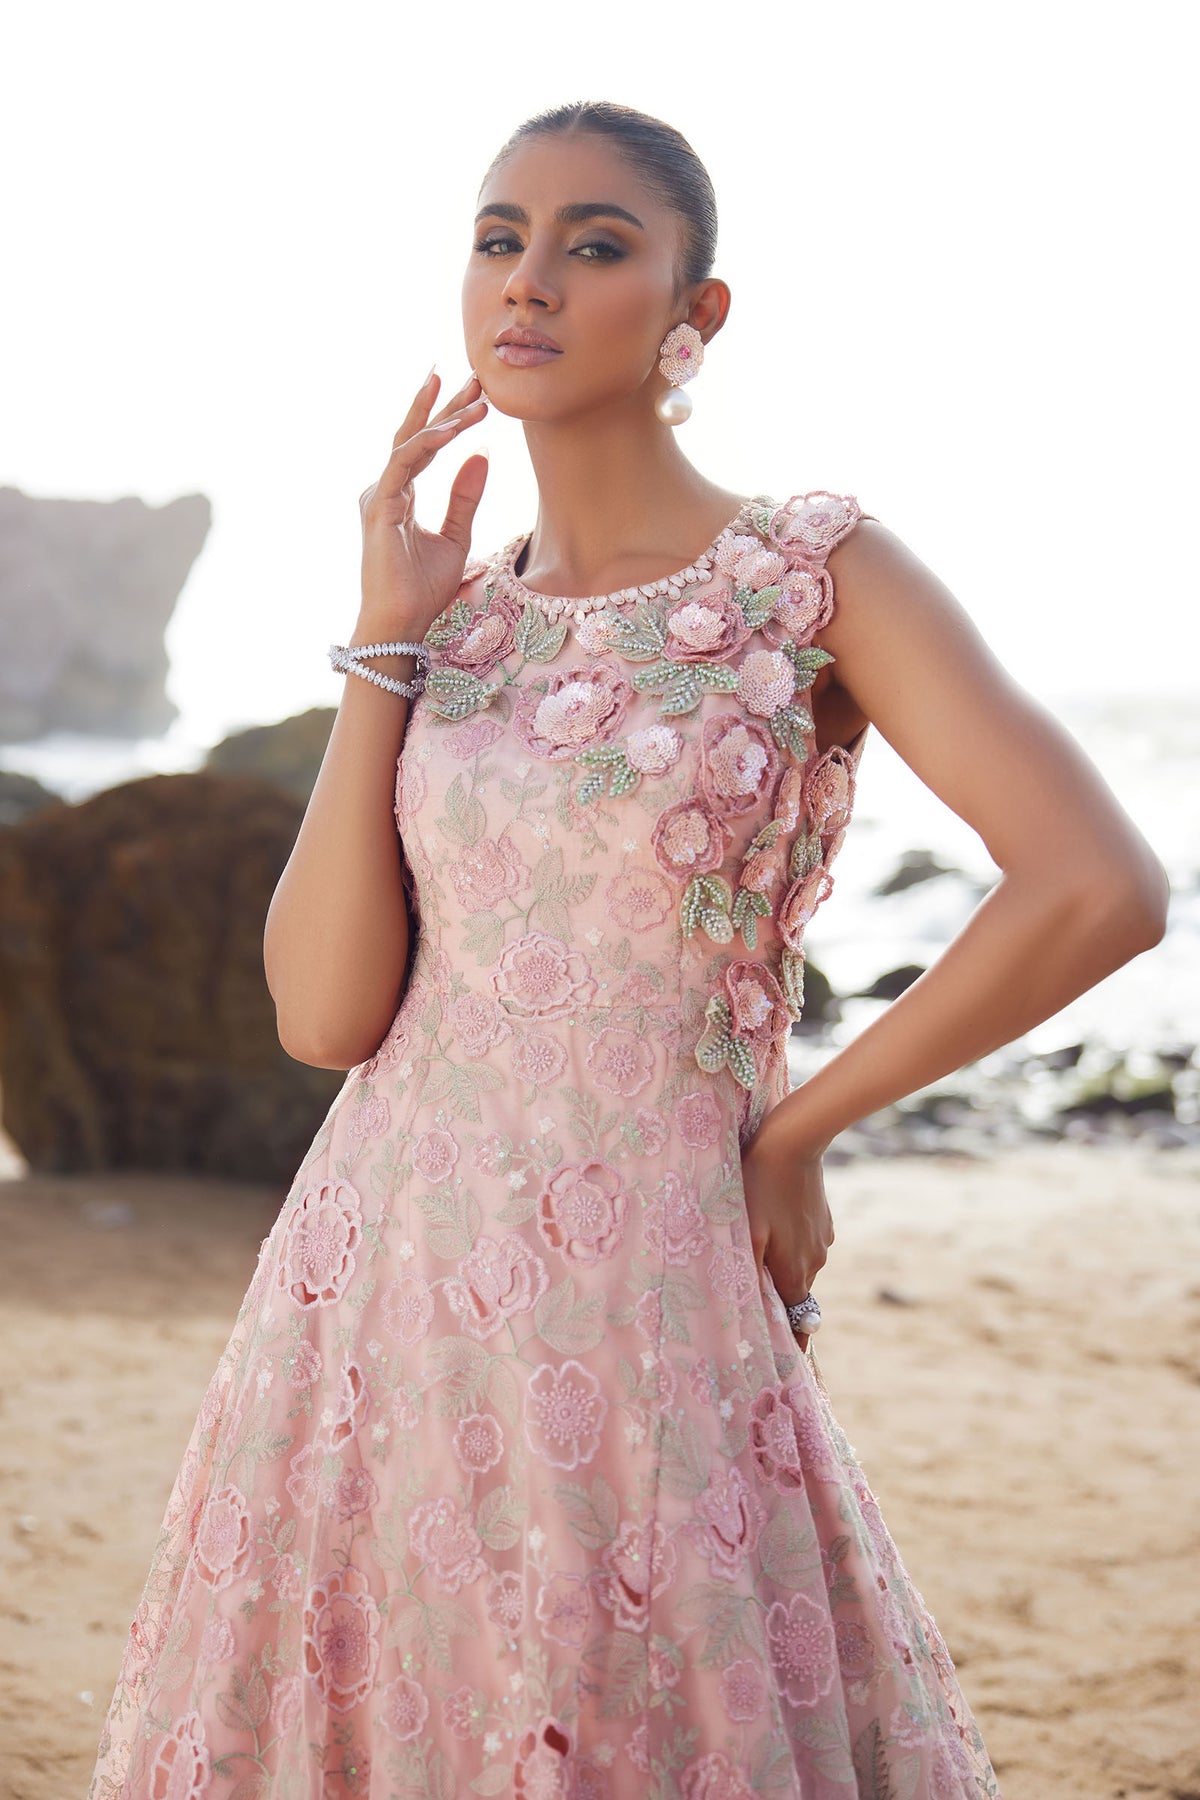
pink floral embroidered gown